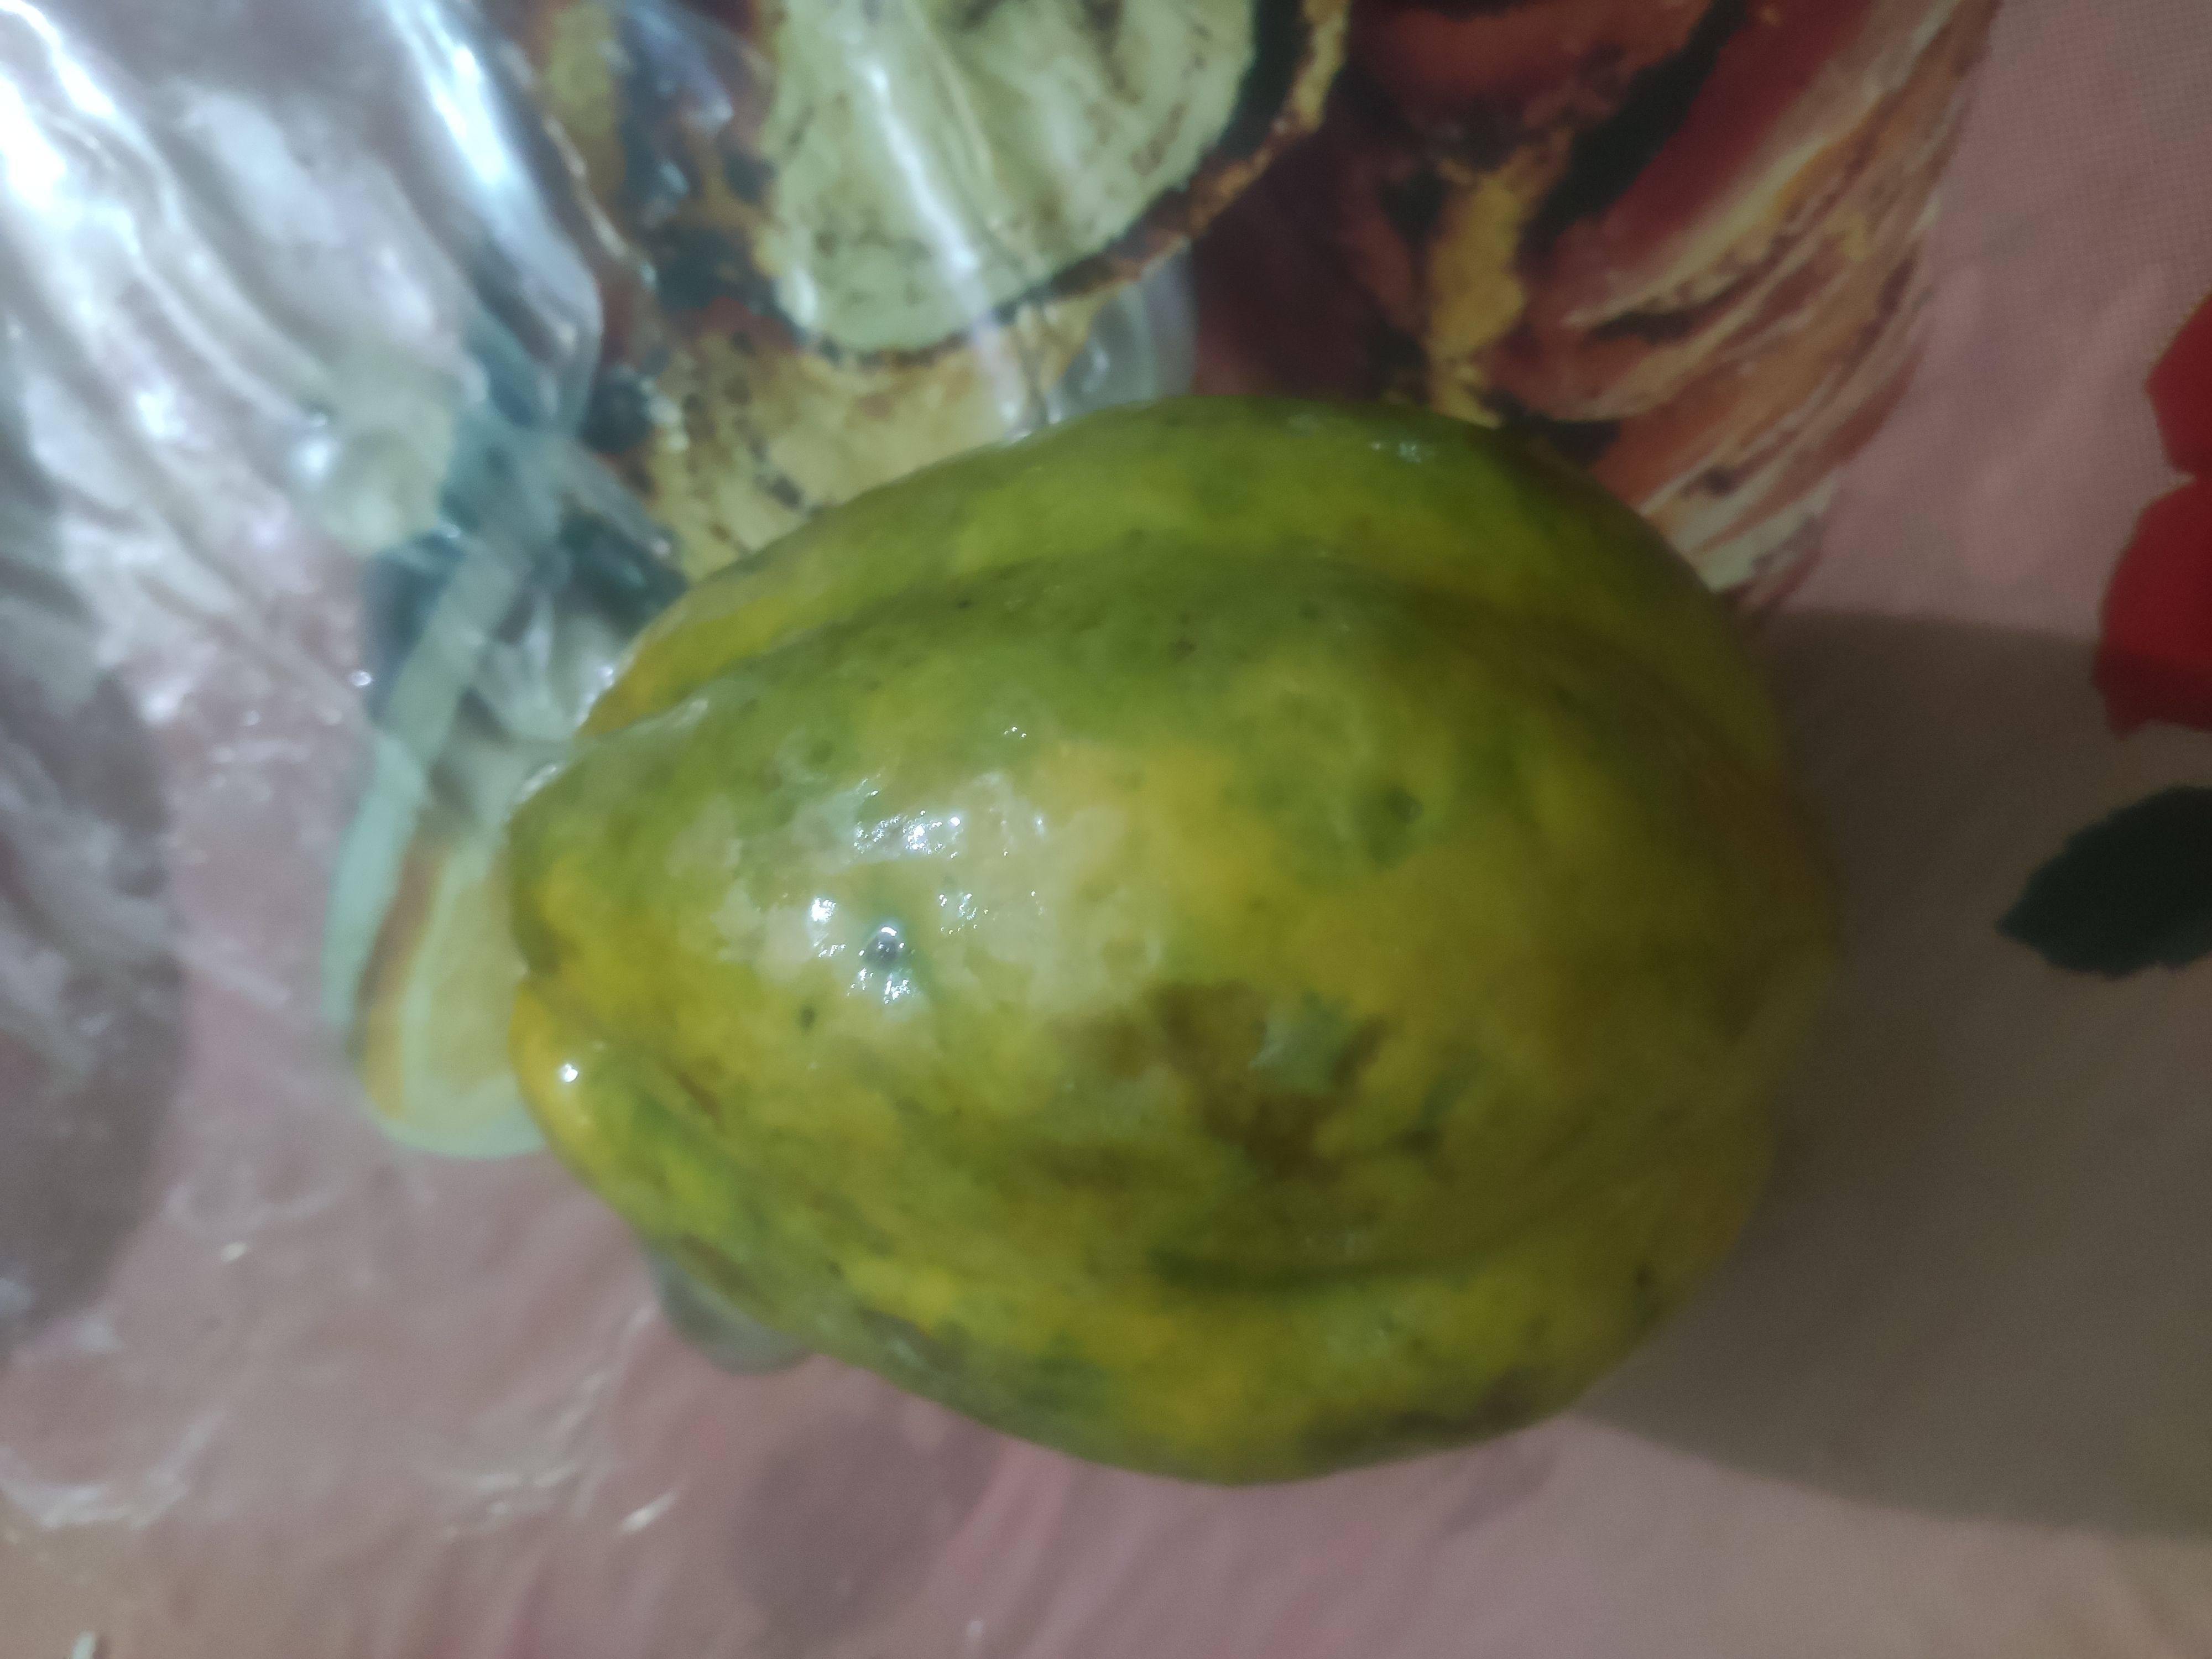
Fruit: papayas
Grade: 1st-grade